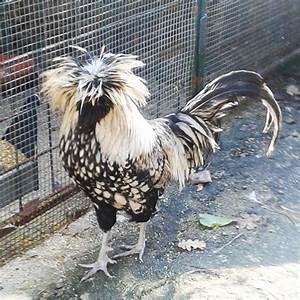
Label: gallina